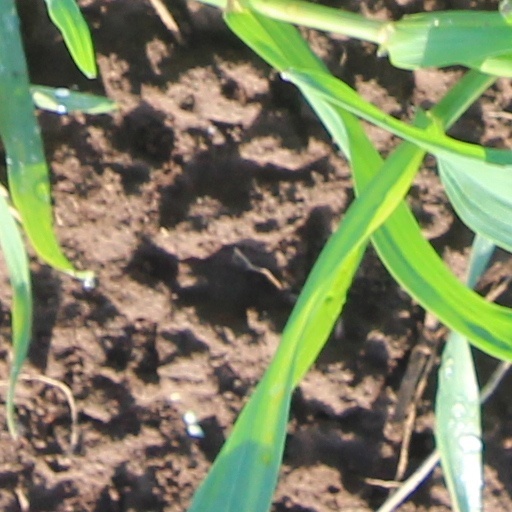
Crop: wheat